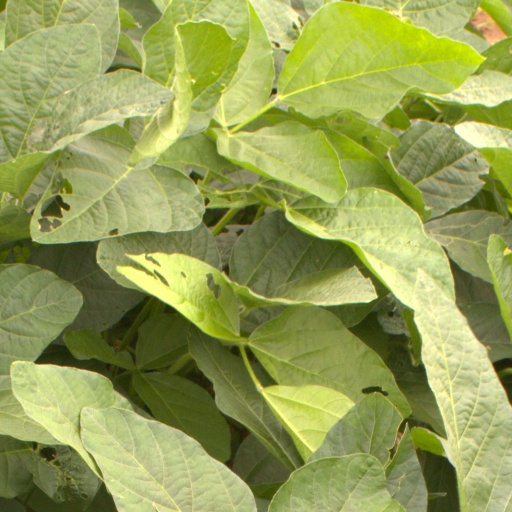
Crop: soybean